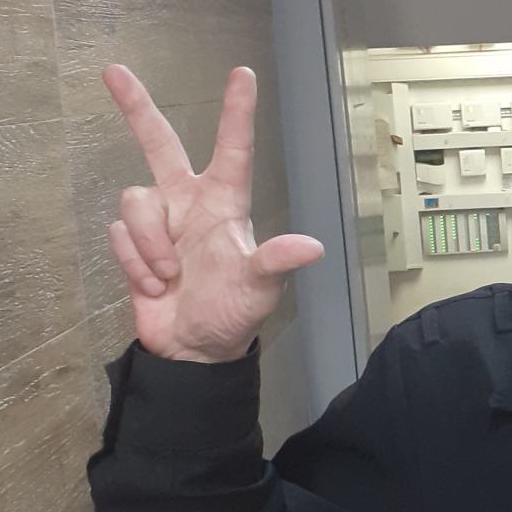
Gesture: three2